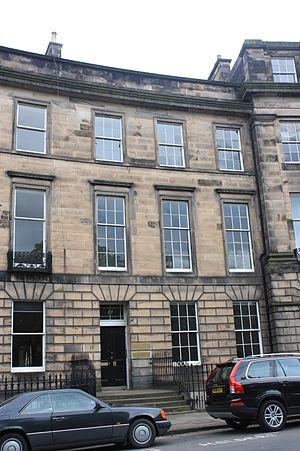
John Hay Forbes, Lord Medwyn est un juge britannique.